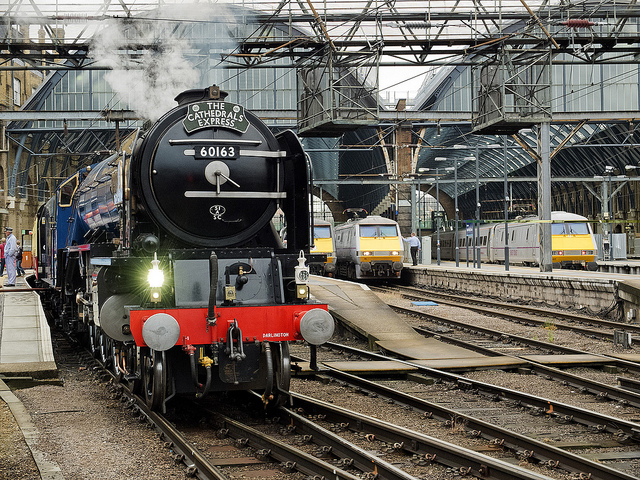
The train is now leaving the subway station.

A steam powered train pulls out of a busy station.

A train is coming into the station with other trains.

a locomotive train going down the tracks next to next to a docking station

A train preparing to leave the train station.